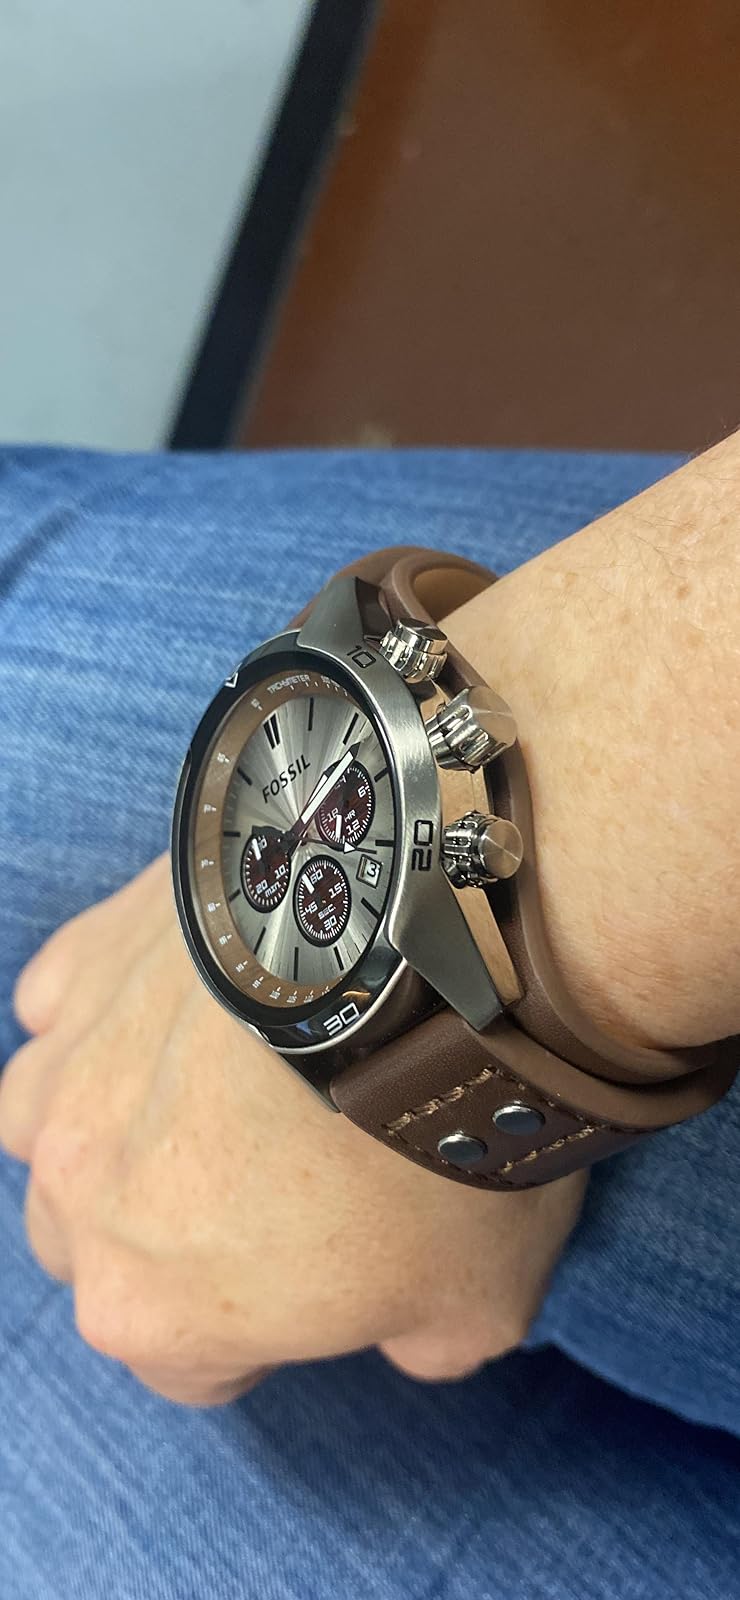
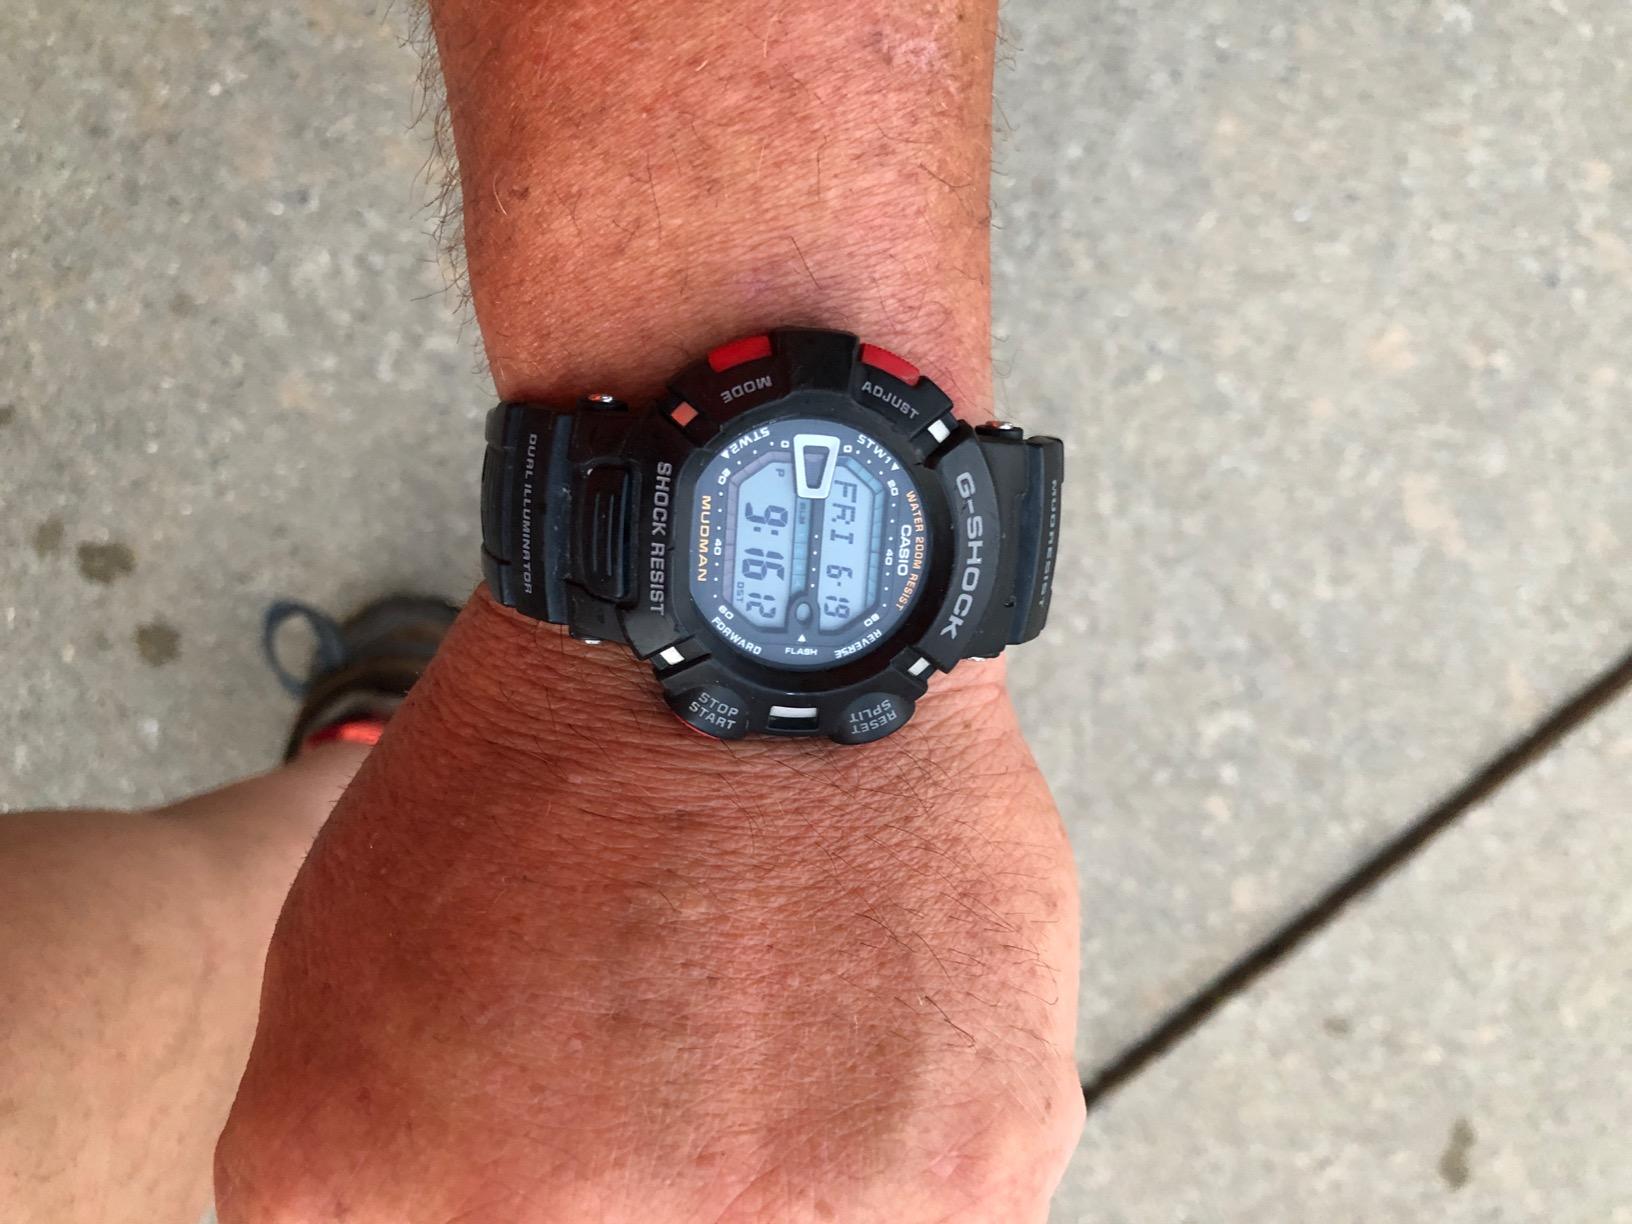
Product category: accessories_watch
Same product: no